Ministry of Sport (Russia)

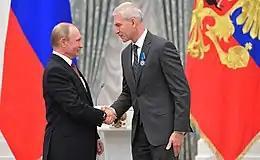
Vladimir Putin and former Minister of Sports Oleg Matytsin

The Ministry of Sports of the Russian Federation, often abbreviated as Minsport, is a ministry of the Government of Russia responsible for sports.